United Nations Command

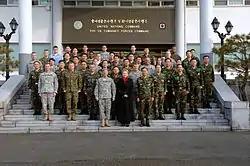
Headquarters of the United Nations Command and ROK-US Combined Forces Command in 2009.

United Nations Command (UNC or UN Command) is the multinational military force established to support the Republic of Korea (South Korea) during and after the Korean War. It was the first attempt at collective security by the United Nations (UN) after the Charter of the United Nations was signed.